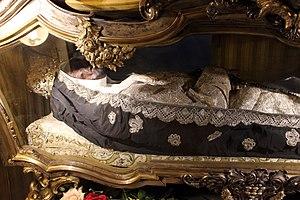
L'expression odeur de sainteté, attestée après 1650, désigne à son origine l'odeur agréable que certains saints ou bienheureux, appelés myroblytes, sont présumés générer miraculeusement après leur mort depuis leur cadavre ou relique. Cette exhalaison peut parfois se produire de leur vivant.